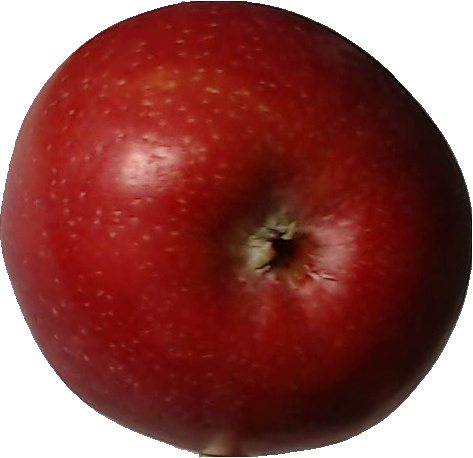
Label: apple_braeburn_1